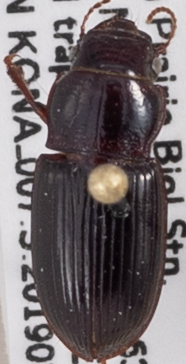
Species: Cratacanthus dubius
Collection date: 2019-07-31
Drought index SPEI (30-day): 0.246
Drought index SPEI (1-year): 1.69
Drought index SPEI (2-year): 0.786